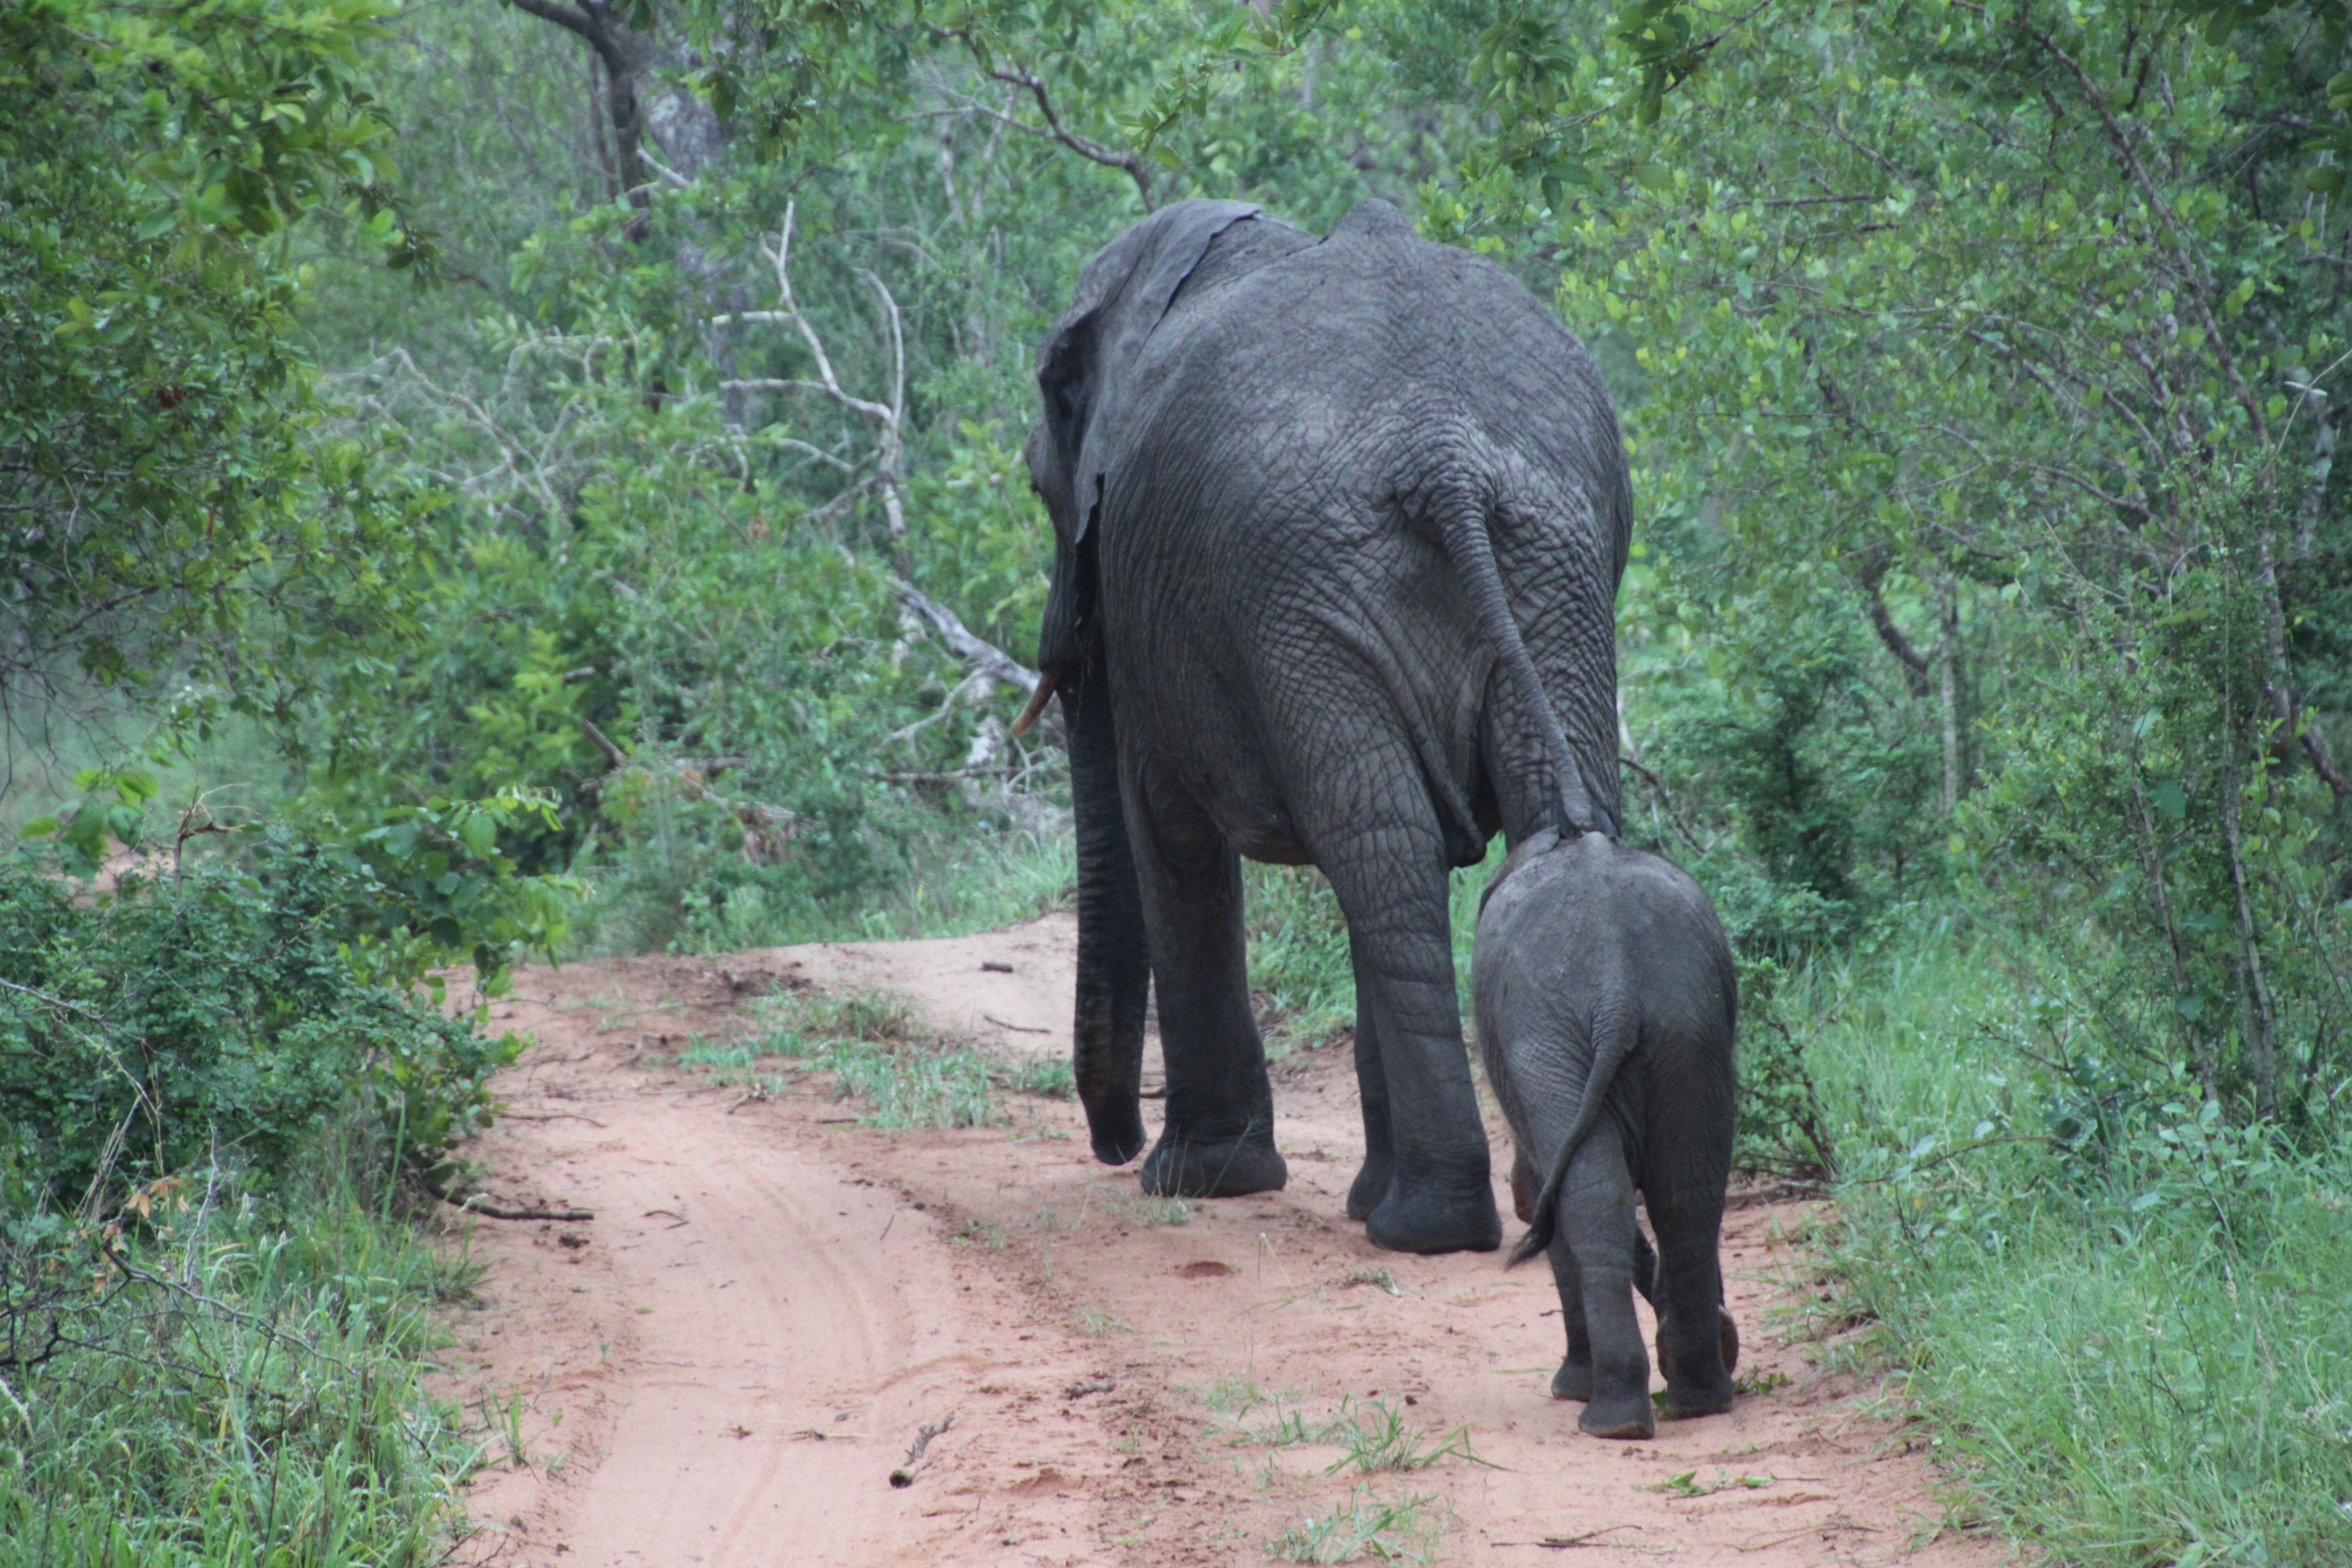
nature, adventure, animal, social, wildlife, wild, zoo, mammal, fauna, elephant, animals, safari, elephants, south africa, indian elephant, african elephant, elephants and mammoths, mahout